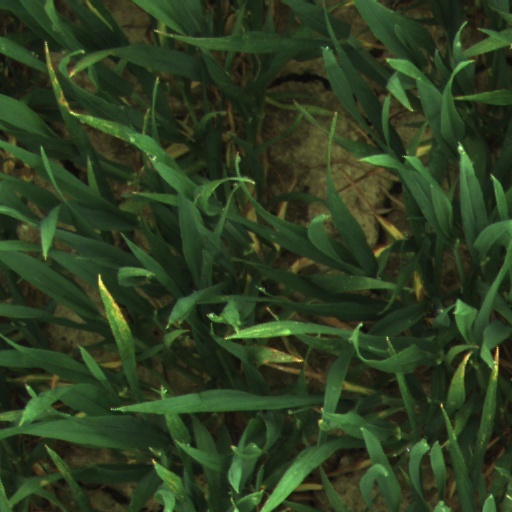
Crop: wheat